Elin Rombo

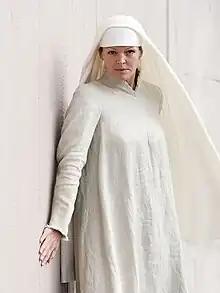
Rombo as Sister Blanche in Poulenc's "Dialogues of the Carmelites"

Rombo performed several roles at the Frankfurt Opera, among others as Servilia in Mozart's "La clemenza di Tito", Clorinda in Rossini's "La Cenerentola", Pamina in "Die Zauberflöte" and Corinna in Rossini's "Il viaggio a Reims". In the summer of 2009, she made her debut at the Salzburg Festival in the lead role of Luigi Nono's "Al gran sole carico d'amore". She then worked at the Berlin State Opera in Bernstein's "Candide".